Cam Newton

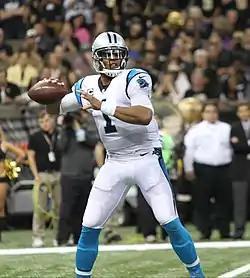
Newton playing against the Saints in 2015

Through his first three starts in the season, Newton recorded a 110.8 quarterback rating against the blitz. During the Panthers Week 5 victory against the Chicago Bears, Newton led the Panthers from a 14-point deficit and was named to the Pro Football Focus (PFF) Team of the Week for his performance. Senior producer of NFL Films Greg Cosell and respected Football Outsiders columnist and Pre Snap Reads owner, Cian Fahey, both noted Newton's clear development and growth as a pocket passer. During the Panthers Week 6 37–37 tie against the Cincinnati Bengals, Newton accounted for 91% of the offense, recording a career-high 29 of 46 completions for 286 yards with two touchdowns and an interception along with 17 rushing attempts for 107 yards and a rushing touchdown, the most since the 2012 Week 14 win against Atlanta, when he had 116 on nine carries. Through the first six games in the season, Newton averaged 2.53 seconds to attempt a pass (2.73 in 2013) and has had the ball out in under 2.5 seconds on 51.8% of his drop-backs (40% in 2013). Newton had arguably his best game of the season in a 41–10 victory over the New Orleans Saints. Newton completed 21 of 33 passes for 226 yards and three touchdowns. Along with that he had 83 rushing yards and one rushing touchdown. He was named NFC Offensive Player of the Week for his efforts in that game and with this performance, Newton has had four games with at least 200 passing yards and 80 rushing yards with multiple touchdown passes and a rushing touchdown. That is the most such games in NFL history. Two days following the Saints game, Newton was involved in a well-publicized car crash in which he fractured two vertebrae in his lower back. He missed only one game and returned to the field a week later in a match against the Cleveland Browns to make the final end-of-season push to win the NFC South division and once again make the playoffs.